Layla El

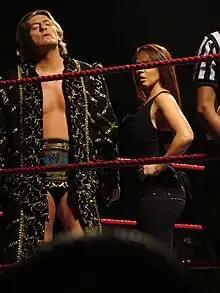
Layla with Intercontinental Champion William Regal in January 2009

The following month, Layla was moved to the ECW brand, debuting on 23 January 2007. She joined Brooke and Kelly Kelly to form Extreme Exposé. The trio performed a weekly dance segment on "ECW", choreographed by Layla, for the next several months. In June 2007, The Miz was moved to the brand, prompting a storyline in which all three members of Extreme Exposé were attracted to him. When Kelly shifted her attentions towards Balls Mahoney, Layla, Brooke, and Miz openly mocked her, turning Layla and Brooke into villainous characters. On 1 November, Brooke was released from her WWE contract, and Extreme Exposé dissolved as a group, leaving Kelly and Layla to enter an ongoing rivalry with more active in-ring roles. They were on opposite sides of a 10-Diva tag team match at Survivor Series, which Layla's team lost. In December, Layla formed an alliance with Victoria, which expanded to include Lena Yada in January 2008, and the trio continued to feud with Kelly. In April, Layla was part of the winning team in a six-on-six Divas match at the Backlash pay-per-view.